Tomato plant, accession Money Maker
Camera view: vertical (180 deg); turntable rotation: 240 degrees
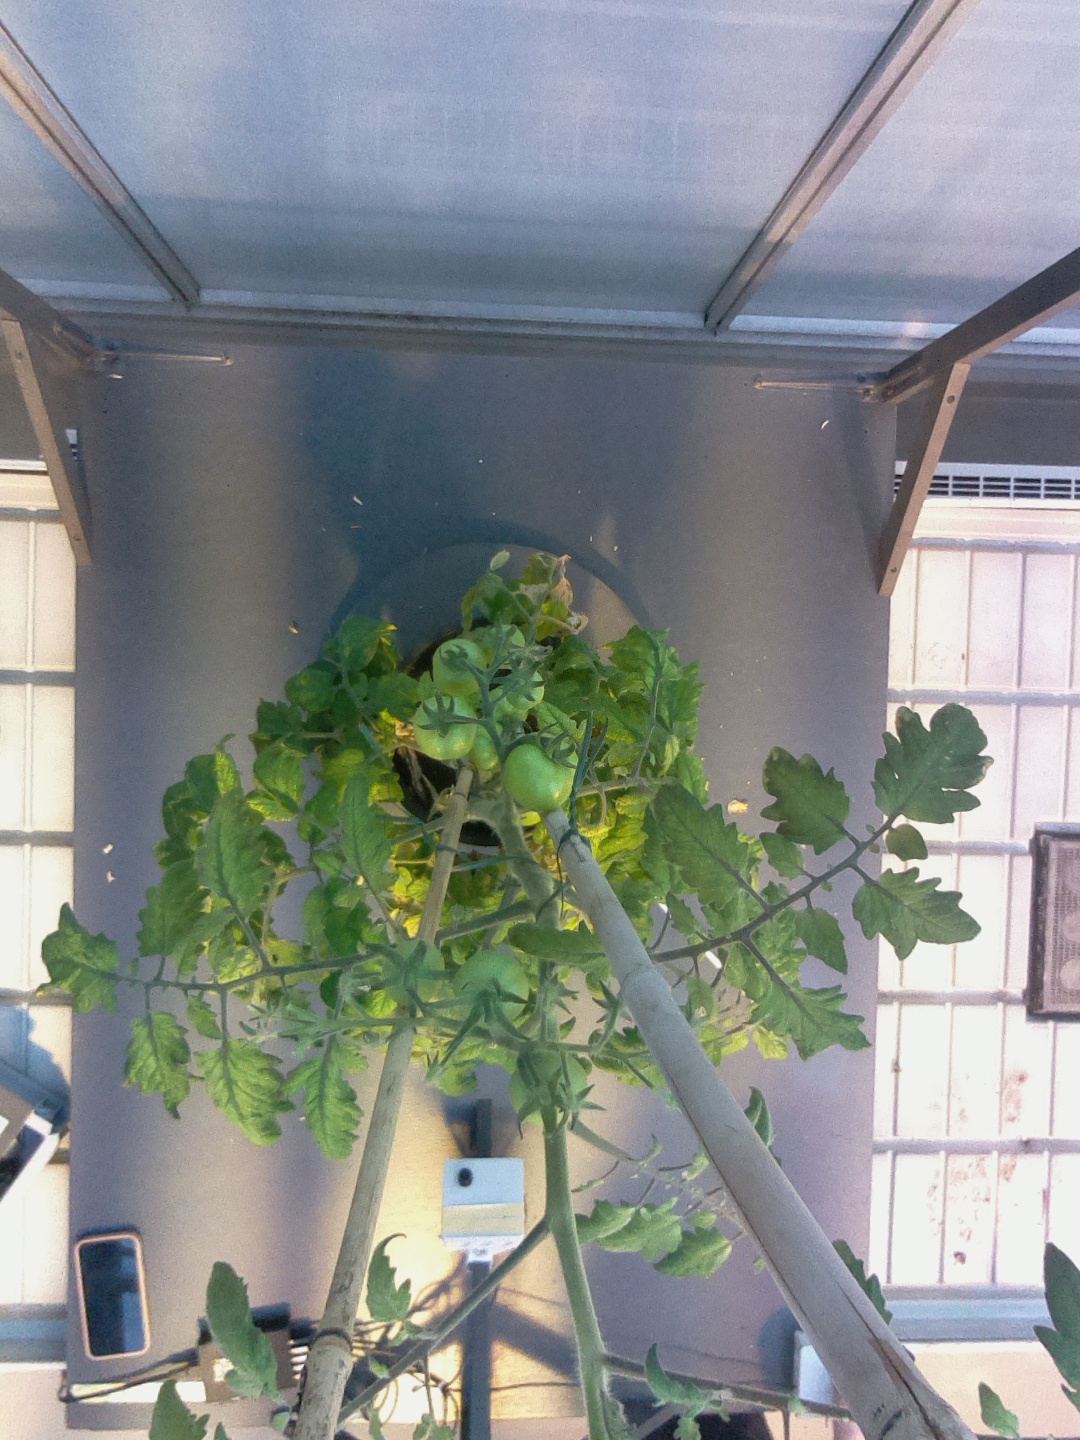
BBCH growth stage 75: 50%-60% of final fruit size